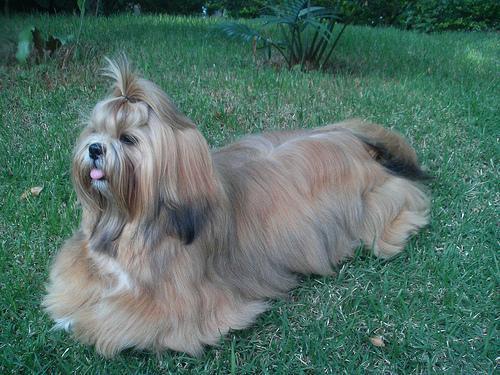
Lhasa